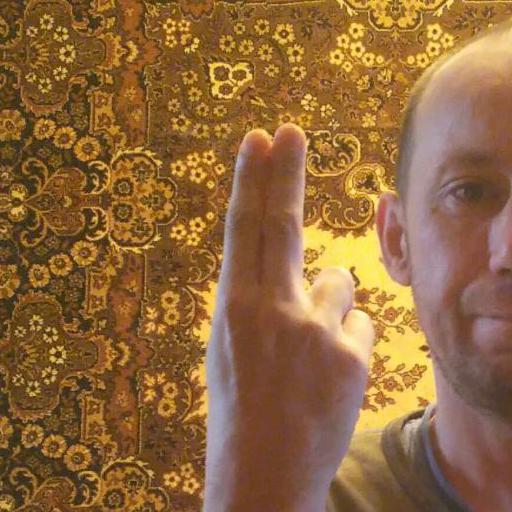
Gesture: two_up_inverted